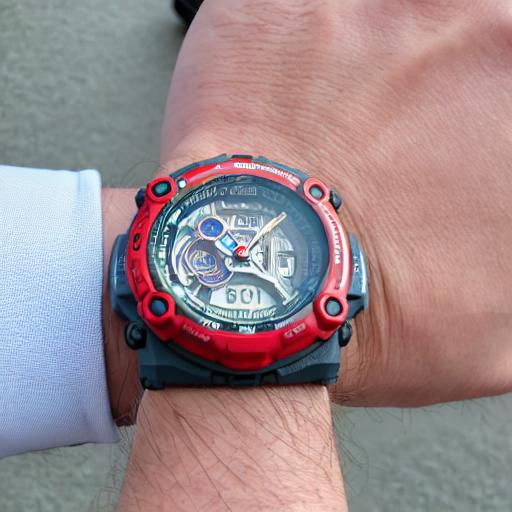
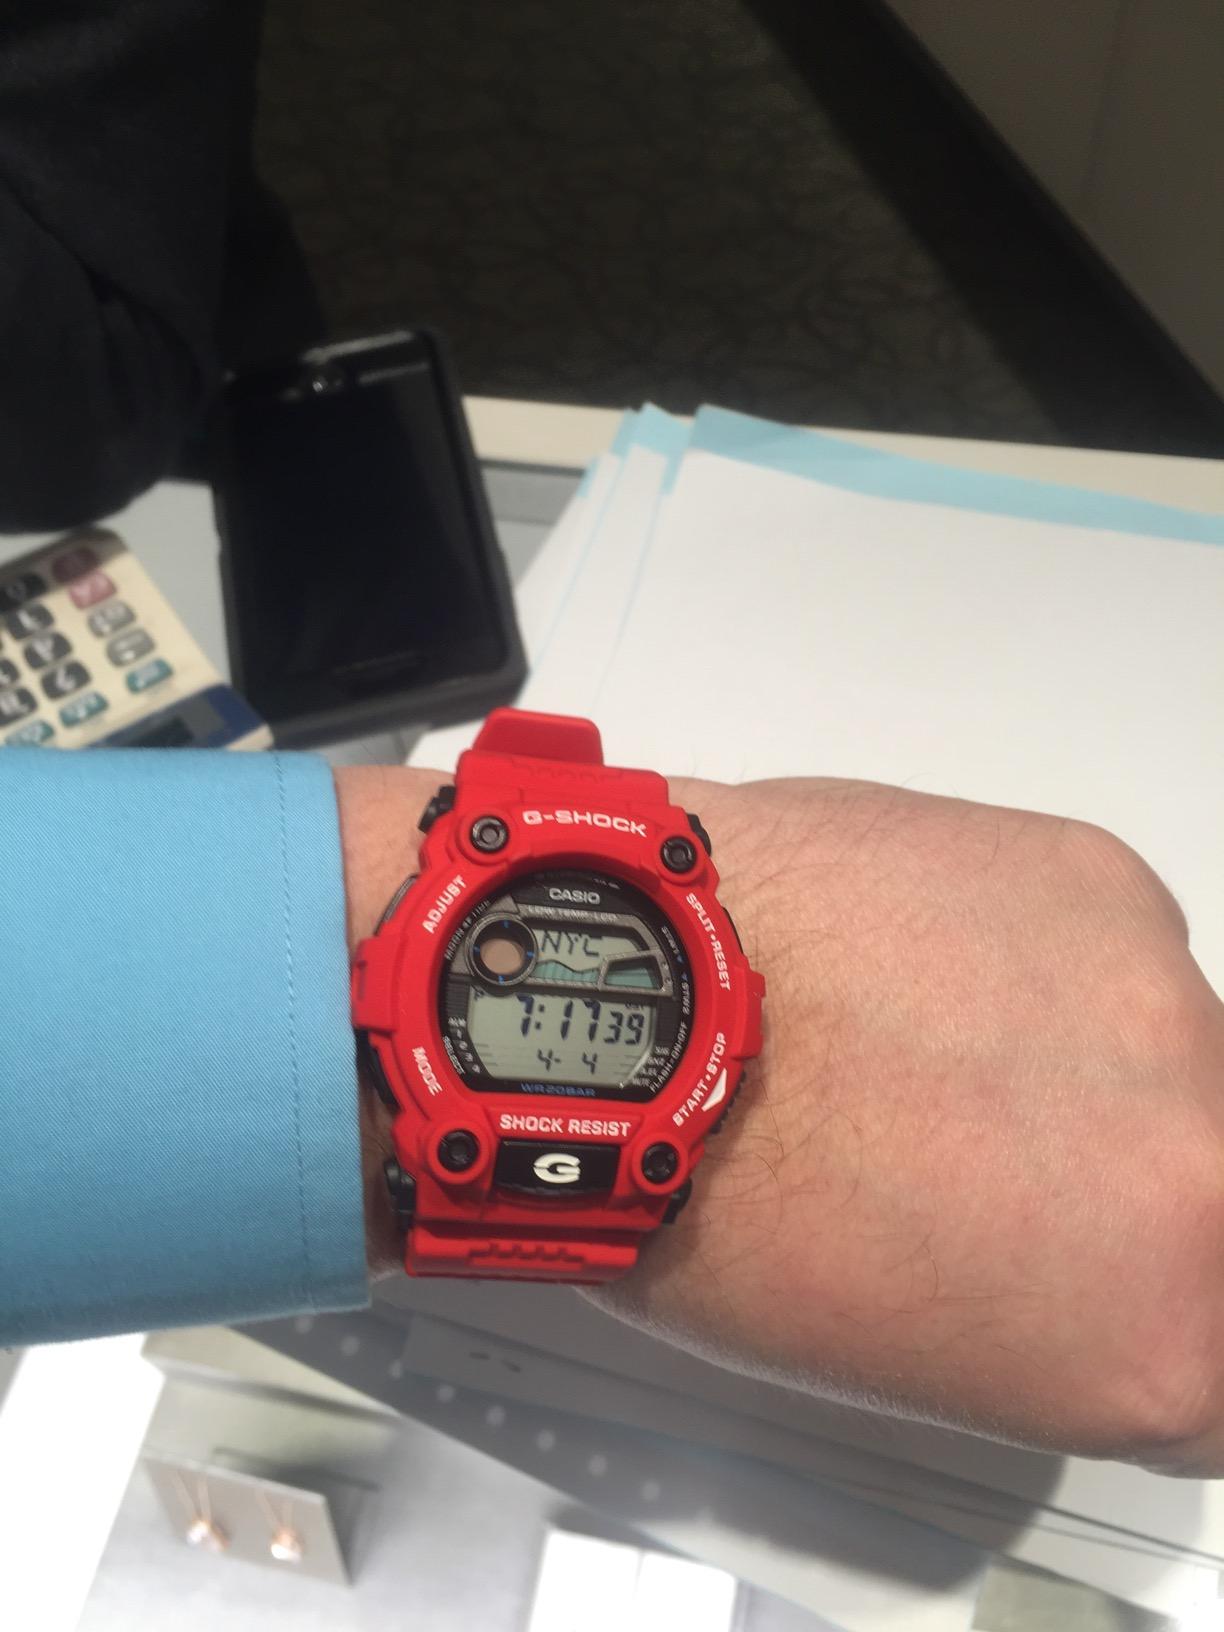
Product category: accessories_watch
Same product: no